Raja Veda Kavya Patasala, Kumbakonam

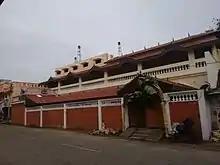
Raja Veda Kavya Patasala

Raja Veda Kavya Patasala is a "Patasala" also "Paathasala" (religious school) located at Kumbakonam, Thanjavur district of Tamil Nadu, India.